Answer in natural language. Which point is closer to the camera taking this photo, point A  or point B? Choose between the following options: B or A
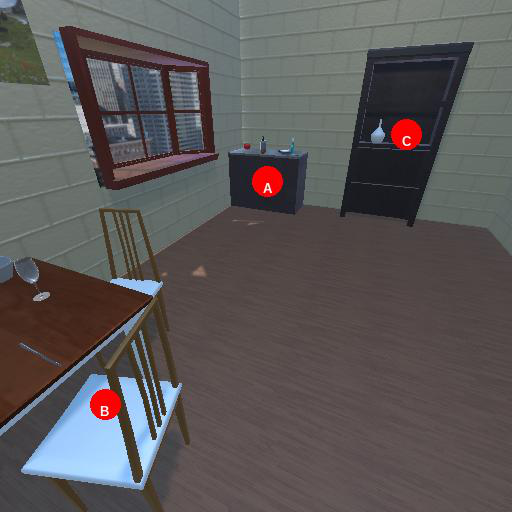
<answer>B</answer>